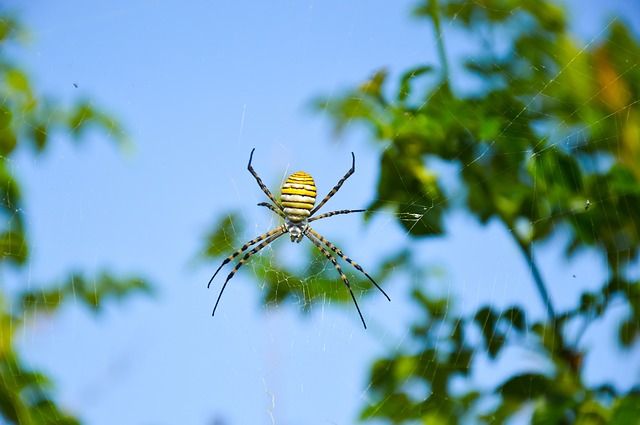
Label: ragno